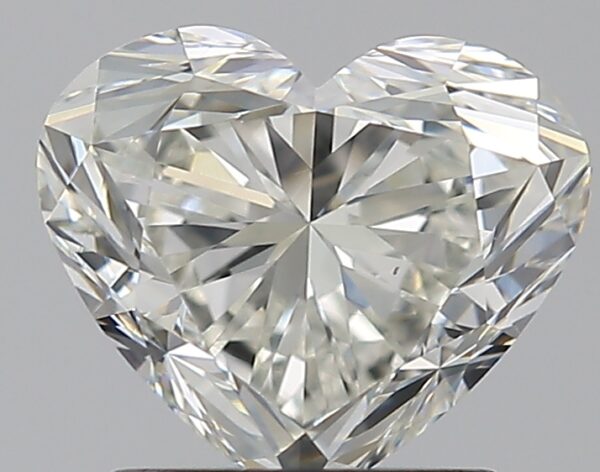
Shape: heart
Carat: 1.5
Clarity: VS1
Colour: J
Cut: EX
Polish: EX
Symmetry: EX
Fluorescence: N
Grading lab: GIA
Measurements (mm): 6.67 x 7.81 x 4.72